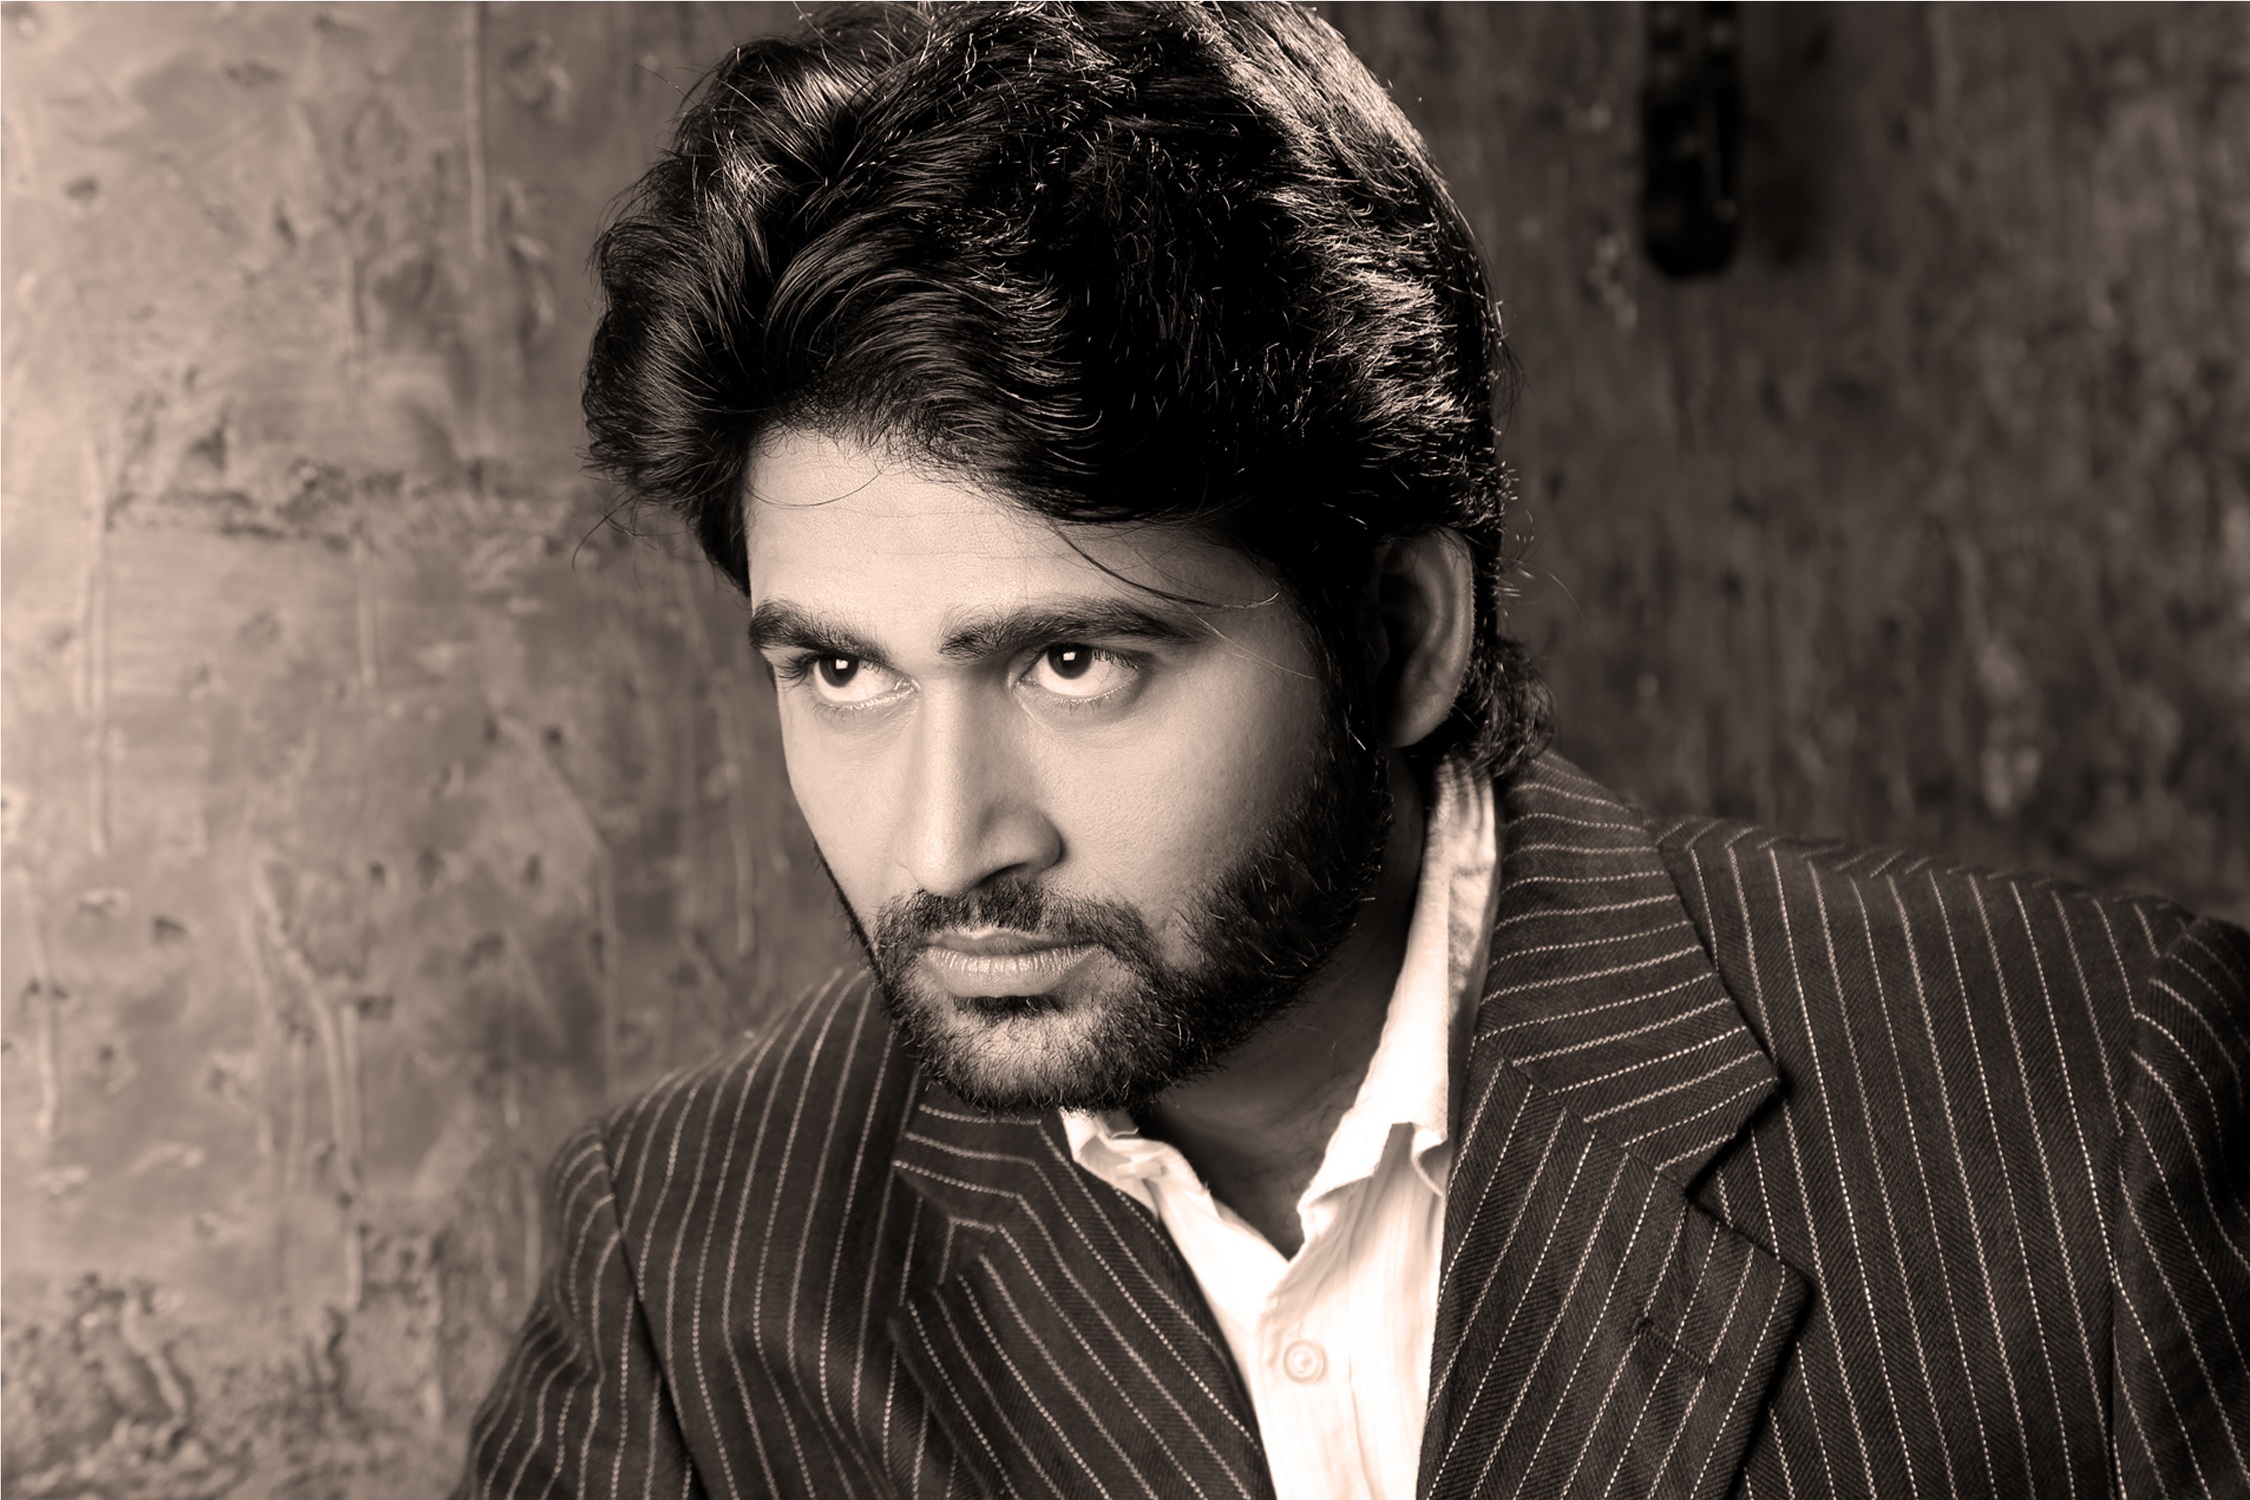
man, black and white, hair, male, portrait, model, fashion, black, monochrome, hairstyle, beard, gentleman, expression, angry, indian, negative, aggressive, anger, photo shoot, monochrome photography, portrait photography, male portrait, facial hair